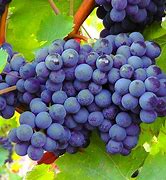
Label: Grapes